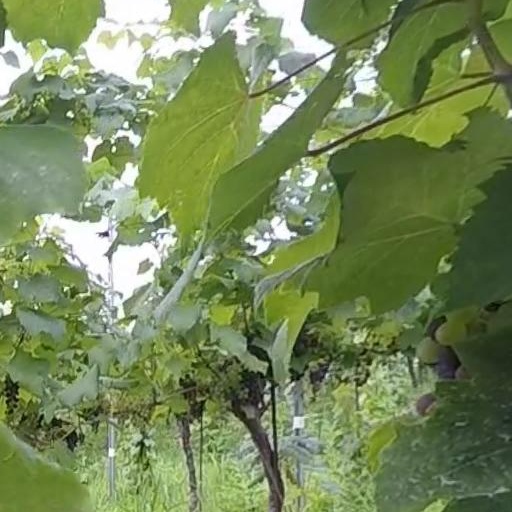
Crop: grape